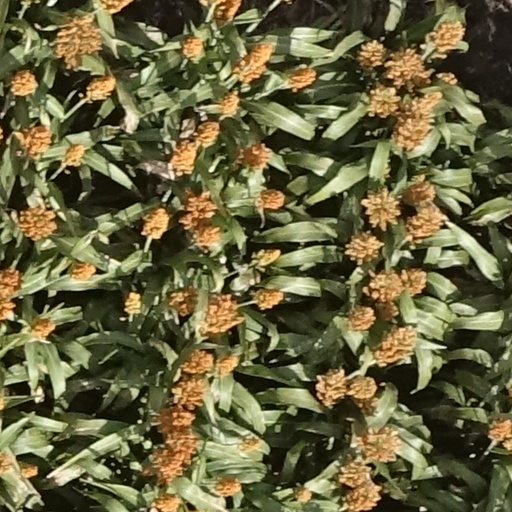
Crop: sorghum